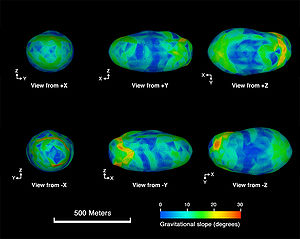
(25143) Itokawa
(25143) Itokawa er en nærjords-asteroide af apollotypen, der også krydser Mars bane. Den blev opdaget i 1998 af LINEAR-projektet, og fik den midlertidige betegnelse 1998 SF₃₆ og efterfølgende serienr. 25143. Den fik sit endelige navn i august 2003, hvor den blev opkaldt efter den afdøde japanske raketingeniør Hideo Itokawa, og grundlægger af Japans rumindustri.